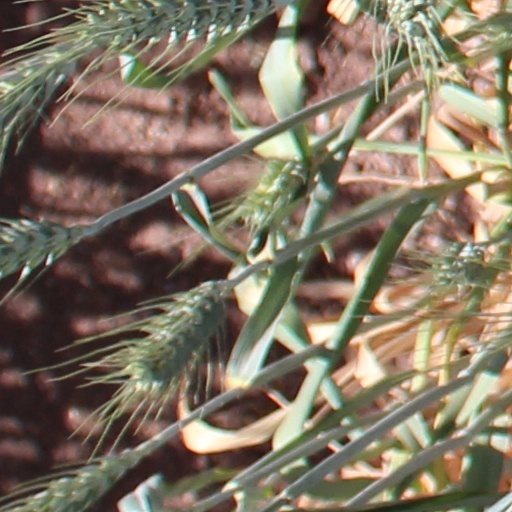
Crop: wheat